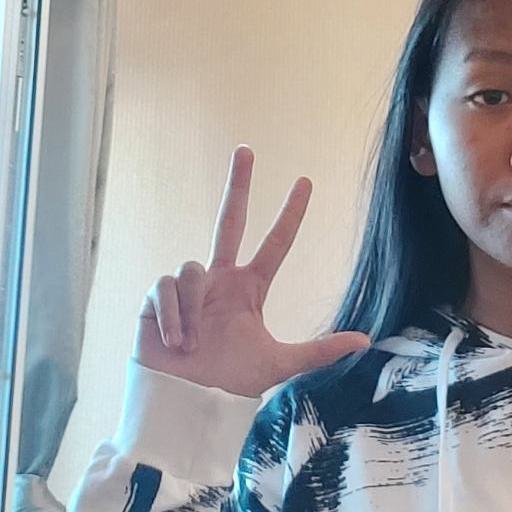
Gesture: three2